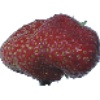
Label: Strawberry Wedge 1